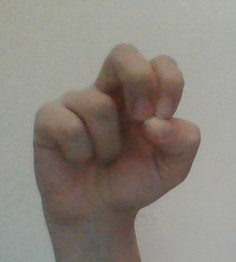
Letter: gaaf